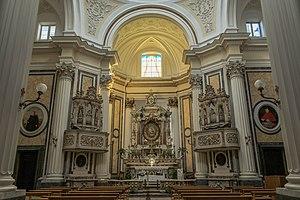
L’église Santa Maria dell'Aiuto est l'une des églises monumentales de Naples. Elle se situe dans la rue homonyme. Elle est flanquée de la petite église Sante Orsola e Caterina dei Rossi. Dans son voisinage immédiat, se trouvent l'église de Santa Maria la Nova, l'église de l'Ecce Homo al Cerriglio et l'église Santi Alberto e Teresa.